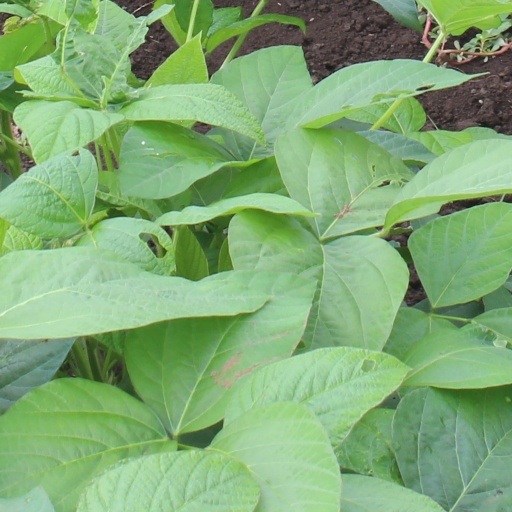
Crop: soybean